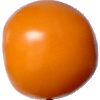
Label: yellow_tomato